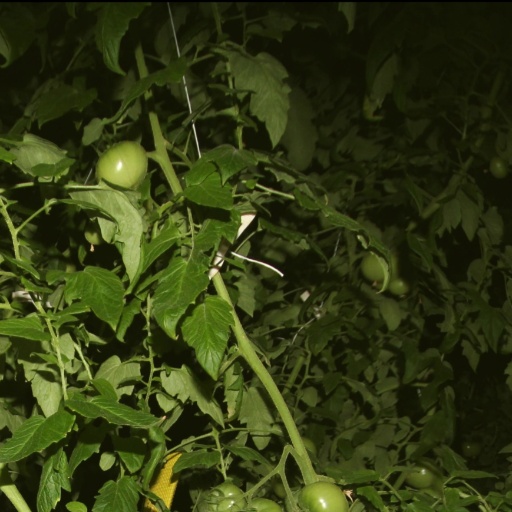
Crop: tomato